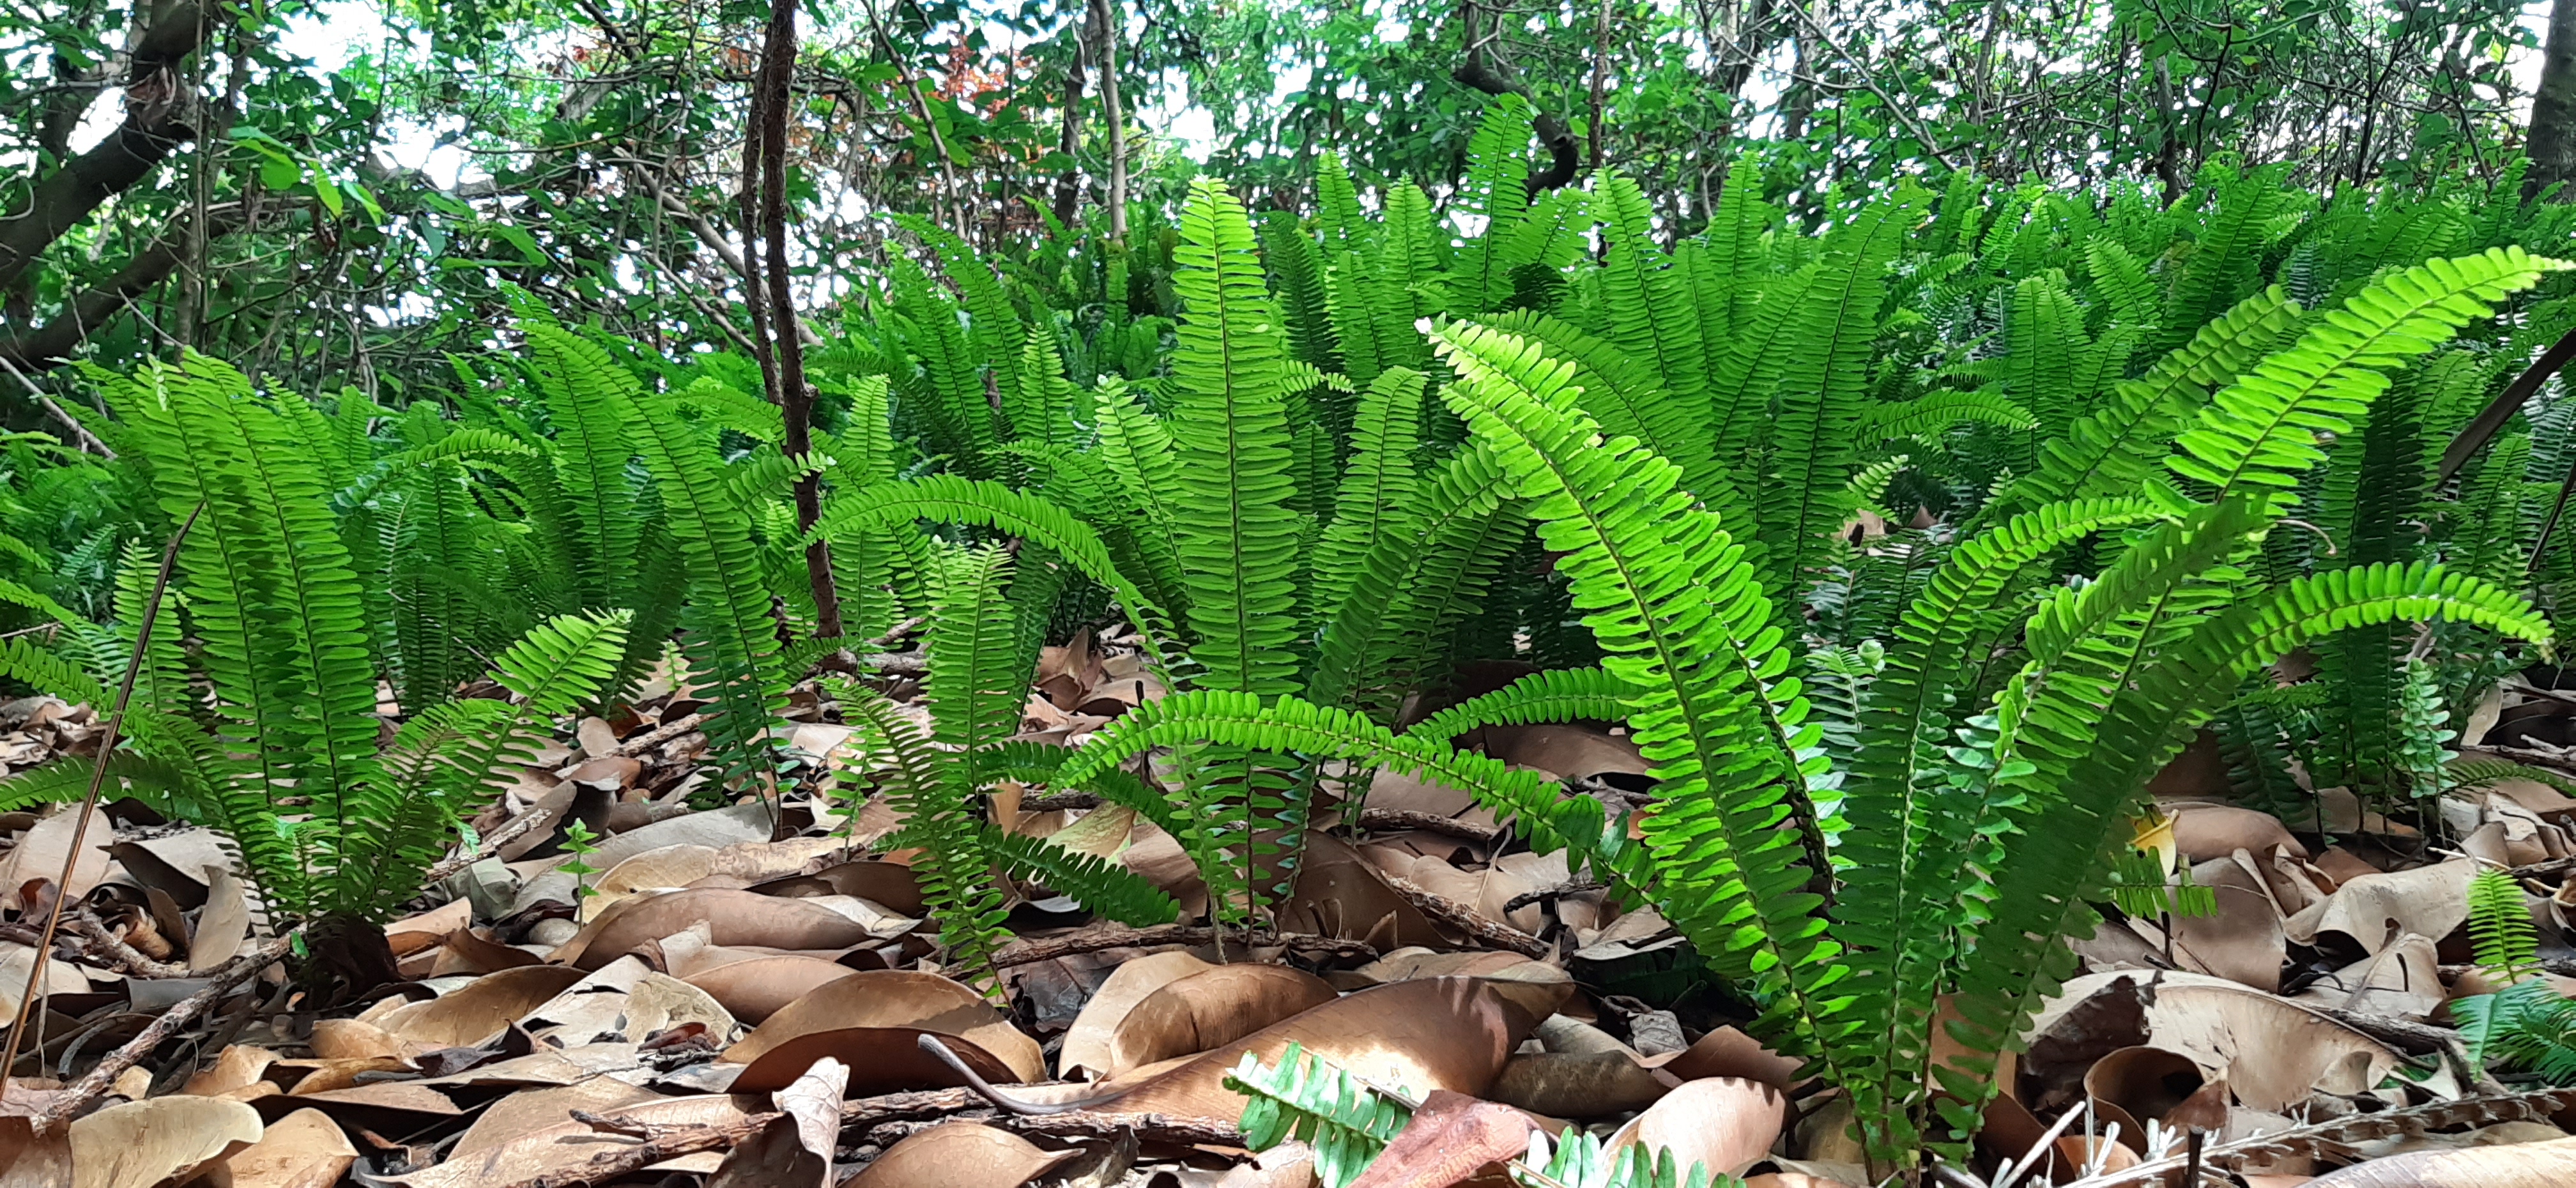
natural, ferns and horsetails, terrestrial plant, vegetation, vascular plant, ostrich fern, plant, fern, green, leaf, natural environment, jungle, nature reserve, botany, forest, tree, biome, rainforest, organism, flower, plant community, grass, adaptation, valdivian temperate rain forest, landscape, groundcover, national park, woodland, perennial plant